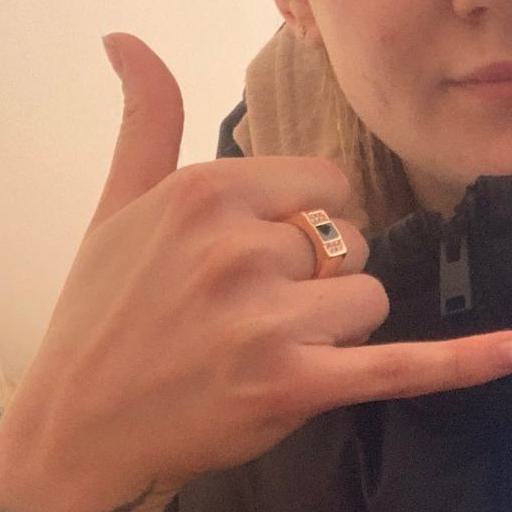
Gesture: call